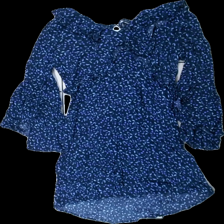
View: front
Type: Dress
Category: Ladies
Brand: Ellos
Colors: Blue, Purple
Material: 100% viscose
Pattern: Floral print
Cut: Regular
Size: 44
Season: Summer
Damage location: middle left
Damage 2 location: middle right
Damage 3 location: middle center
Price range: <50
Recommended usage: Export
Description: blå blommig klänning med volanger på armar och runt kragen. snöret bak i nacken trasigt.